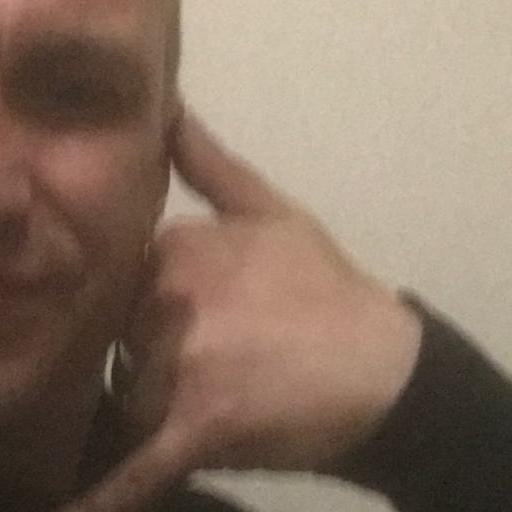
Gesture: call